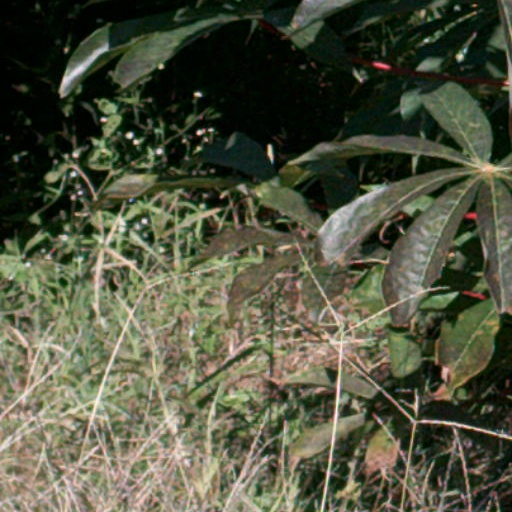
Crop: cassava